Yangxi County

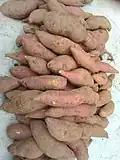
Colorful Potato(五彩薯)

The history of Yu Hebao litchi in Yangxi County has been 300 years. The old trees with about 100 years are everywhere in Yangxi county and they are full of fruit. The leaves are small and pale green, narrow, apex slightly, but on both sides of the leaf margin roll-up, midrib concave. The shape of the fruit is round, slightly assumes the heart shape like the red skin.